Queensland A12 class locomotive

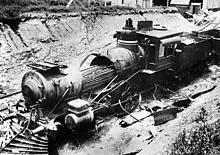
Wrecked A12 steam locomotive after its boiler exploded, Brisbane, 1898

An American built A12 class locomotive No.62 boiler exploded at Roma Street, Brisbane on 2 December 1898. The Court of Enquiry into the explosion was recorded in the 1899 Votes and Proceedings of the Queensland Legislative Assembly.